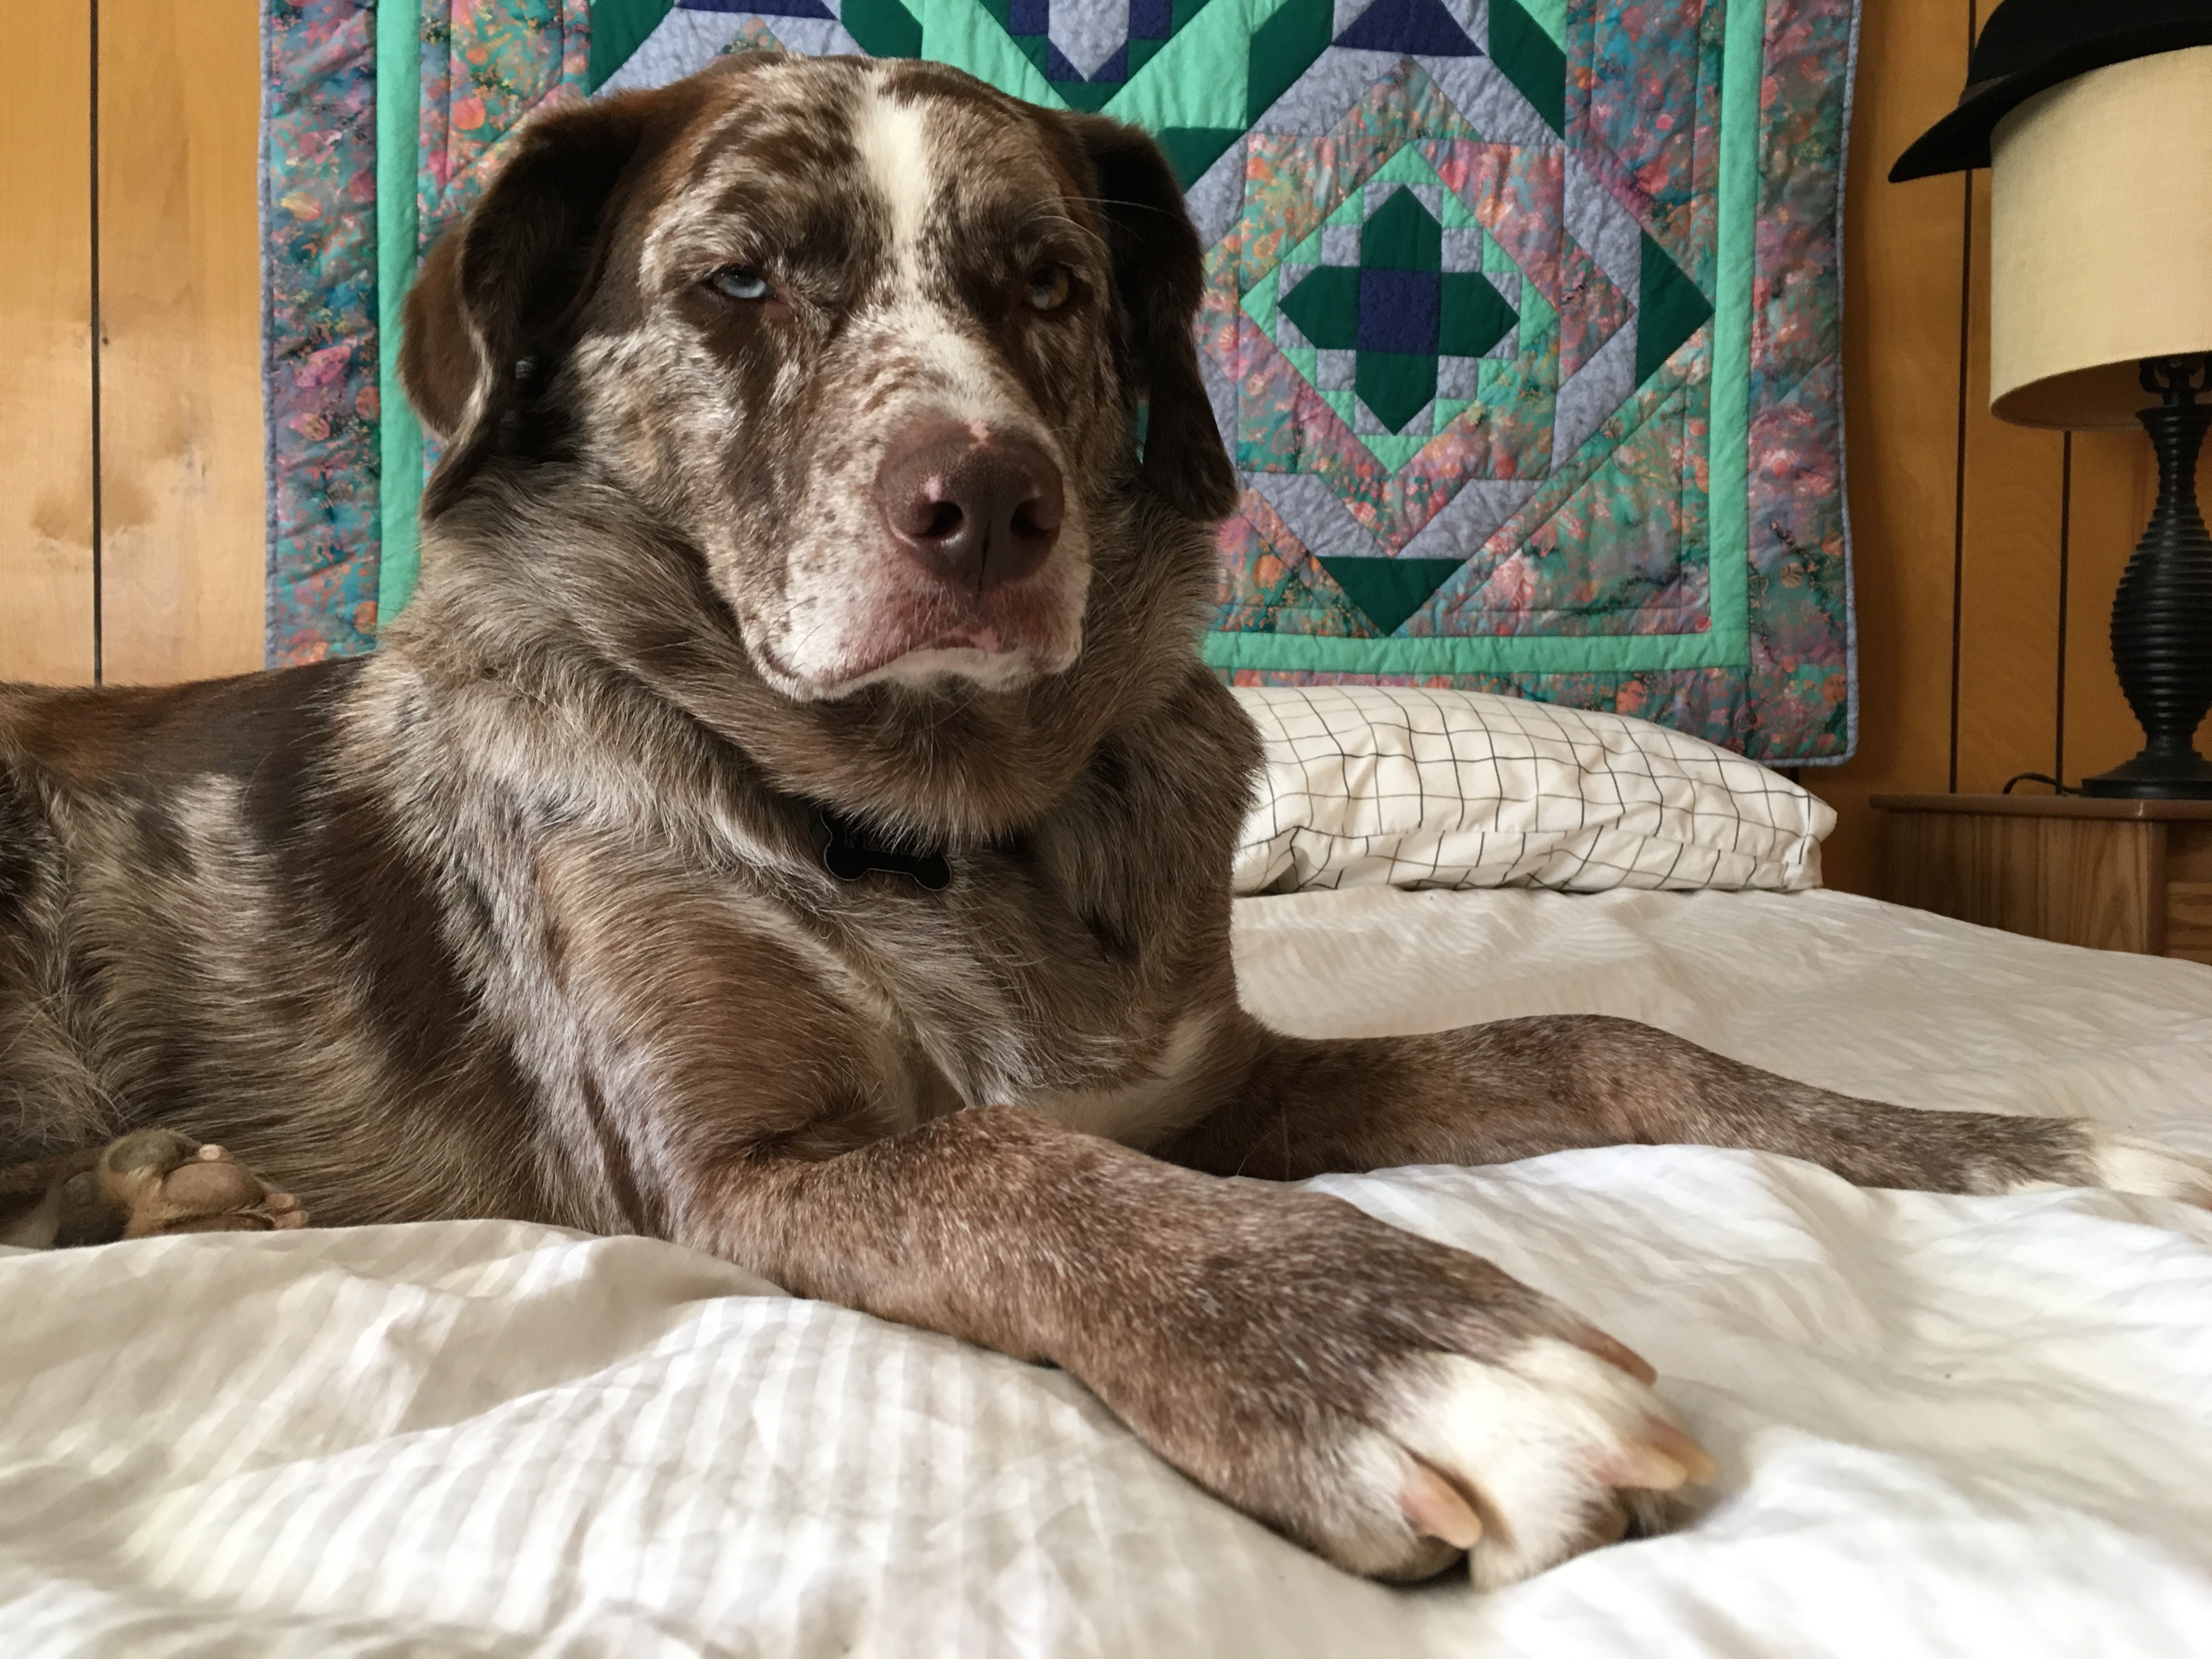
puppy, dog, mammal, vertebrate, labrador retriever, felix, street dog, dog like mammal